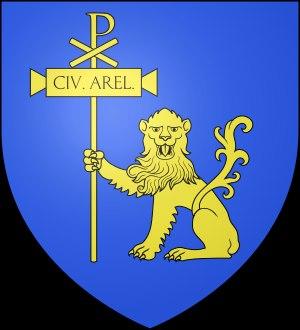
Cette chronologie d'Arles liste les événements historiques de la ville d'Arles, située en France dans le département des Bouches-du-Rhône en région Provence-Alpes-Côte d'Azur.
À l'entrée du delta du Rhône se trouve Arles, une ville de 2 500 ans. D'un bourg, Arles est devenue résidence impériale puis capitale d'un royaume qui décline ensuite progressivement. Aujourd'hui, elle est une sous-préfecture des Bouches-du-Rhône.